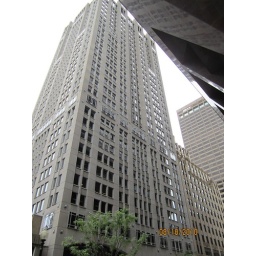
My office building in the financial district of Downtown Boston